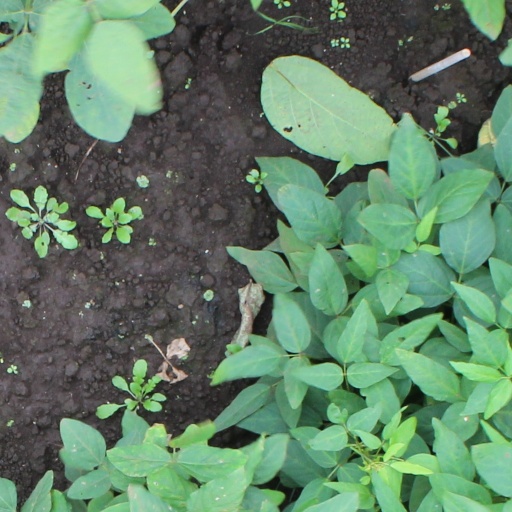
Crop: soybean